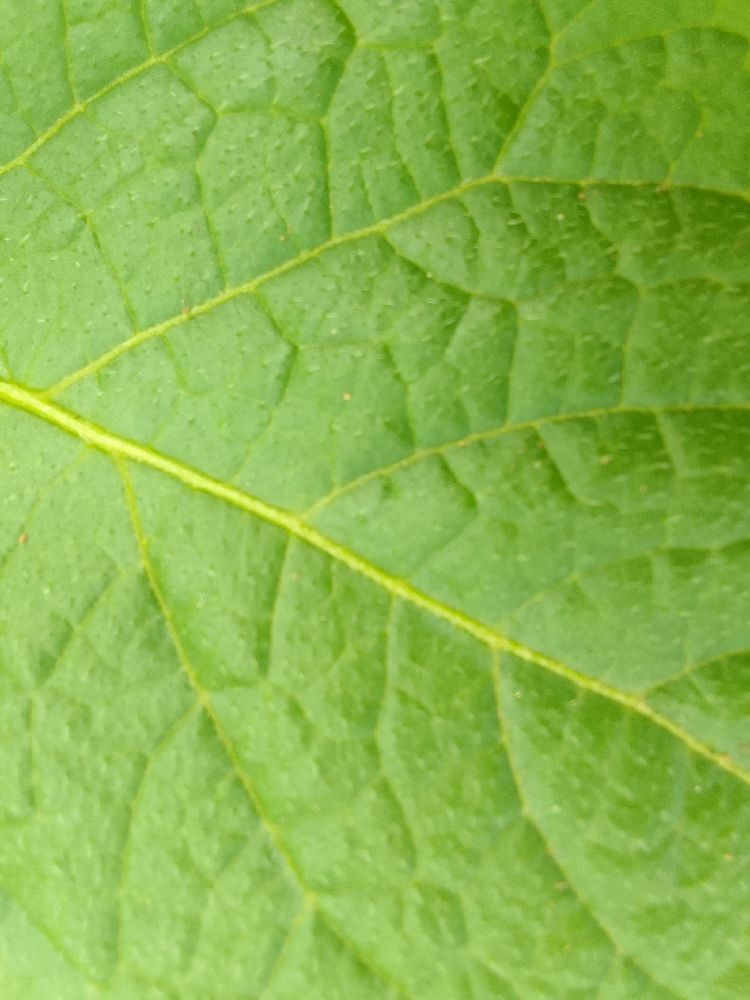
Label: Healthy